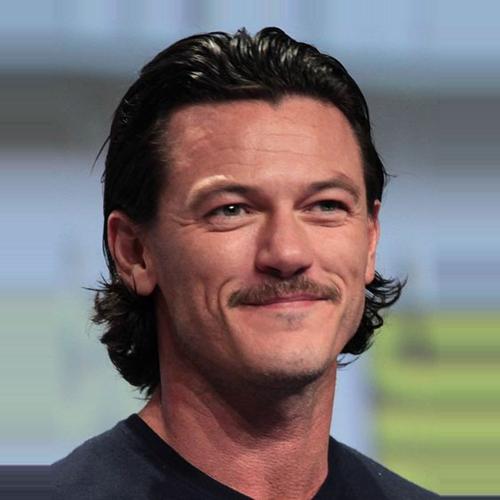
Age: 34